Transportation in the Philippines

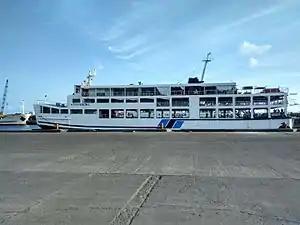
MV "Trisha Kerstin 2" in Zamboanga International Seaport

Buses, after ferries and airlines, are the next primary mode of long-distance transportation in the Philippines.